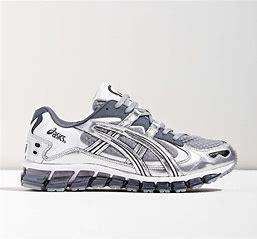
Brand: Asics
Model: Gel Kayano 5 360